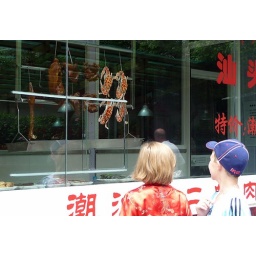
The kids checking out duck necks and chicken feet in the window